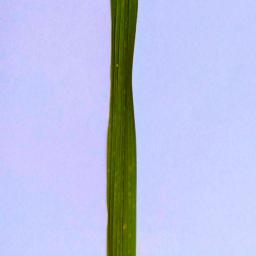
Label: Rice___Healthy